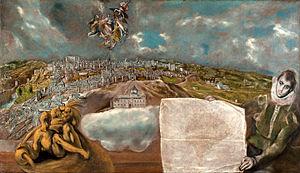
Pedro Salazar de Mendoza est un clerc séculier et un historien espagnol.
Le musée du Greco est un musée situé dans la ville de Tolède en Espagne et consacré à la vie et à l'œuvre du peintre El Greco, né en Crète, mais qui a peint la majorité de ses tableaux à Tolède. L'institution a été inaugurée en 1911 et conçue comme une maison-musée vouée à réunir les tableaux de l'artiste, qui commençait à être réévalué à cette époque, et donner une idée de la façon dont il vivait. La maison n'est pas la véritable maison où Le Greco a passé le plus de temps à Tolède, mais elle tente de donner une bonne idée des conditions de vie du peintre.